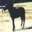
Label: horse